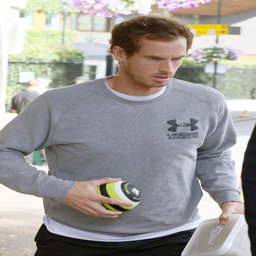
person looked glum as he left the grounds after changing into a grey jumper and dark trousers